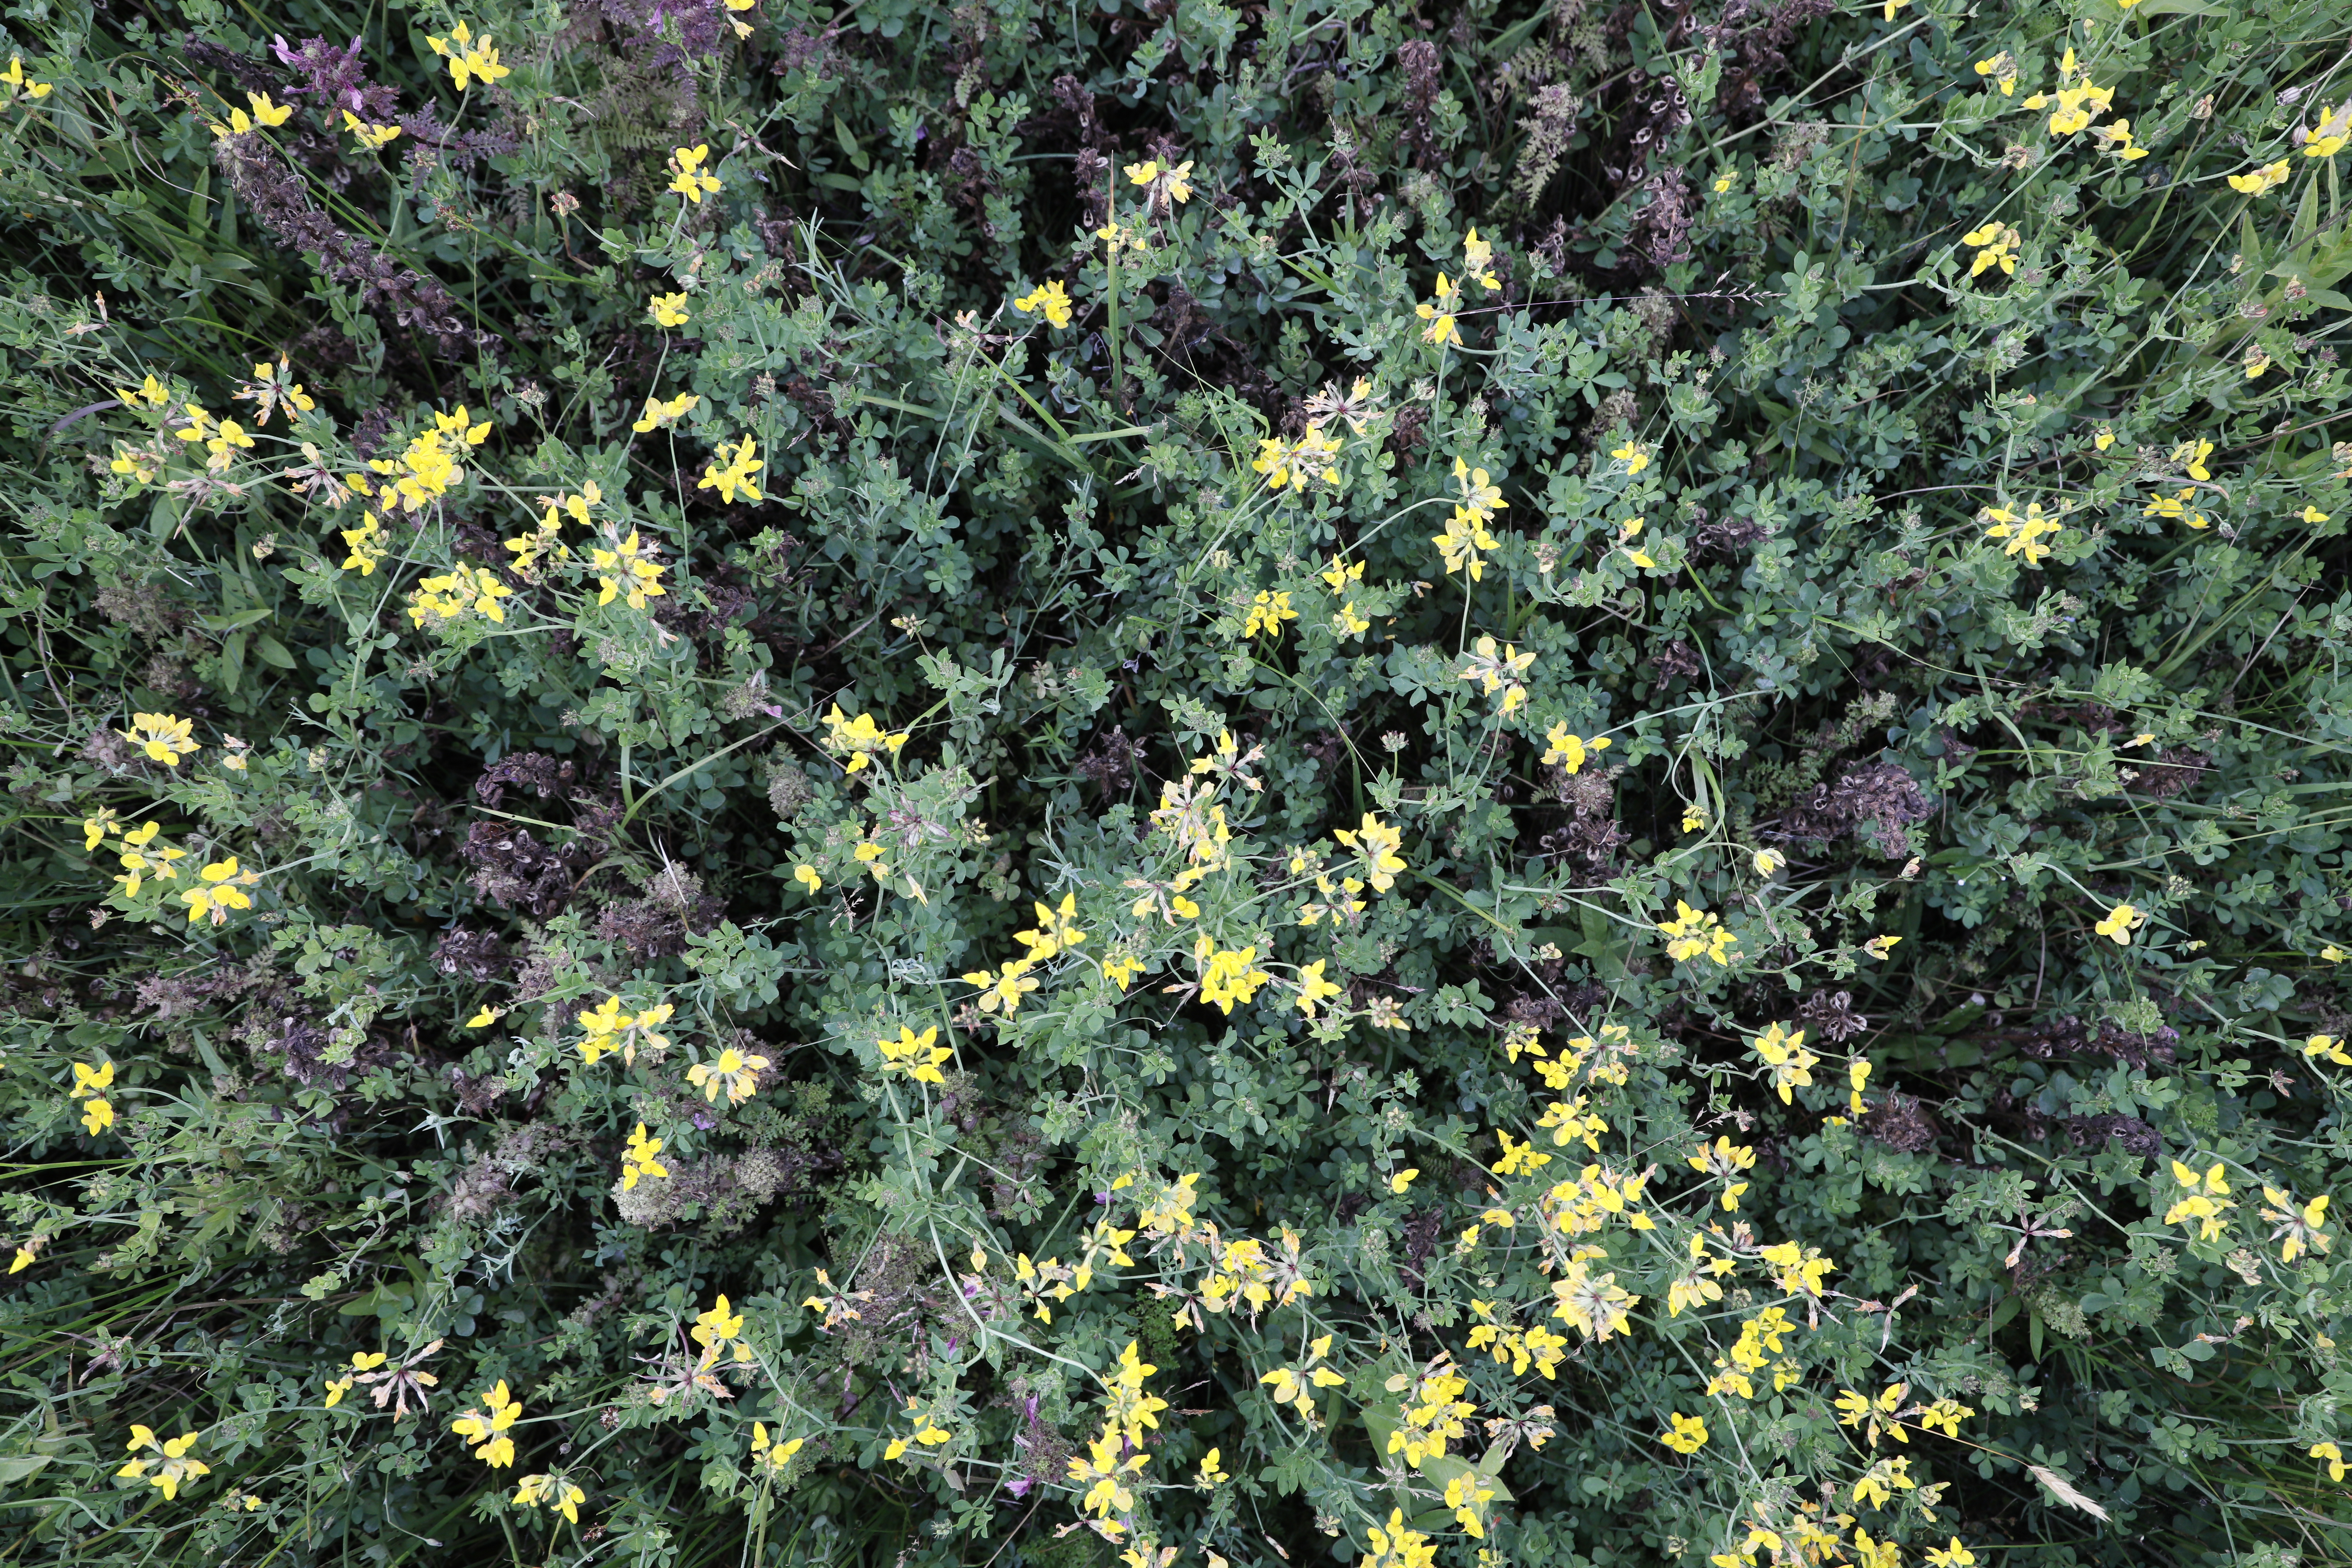
Plant species: Pedicularis palustris, Lotus corniculatus